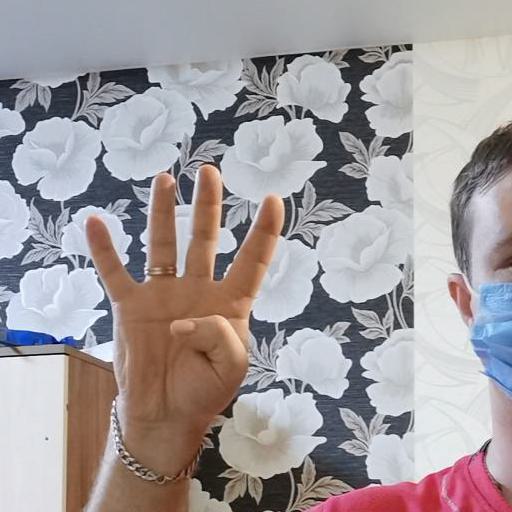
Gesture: four